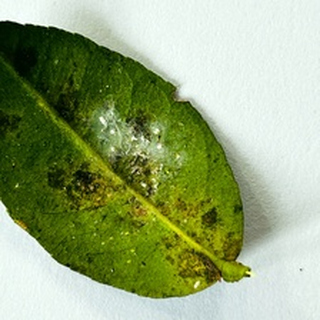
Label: lemon_bacterial_blight